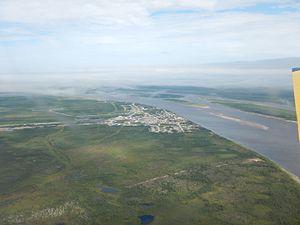
La Première Nation de Fort Severn est une bande indienne de la Première Nation crie située au bord de la baie d'Hudson en Ontario au Canada. Elle possède une réserve, Fort Severn 89, d'une superficie de 40 km² dont la principale localité est Fort Severn. Il s'agit de la communauté la plus au nord de l'Ontario.